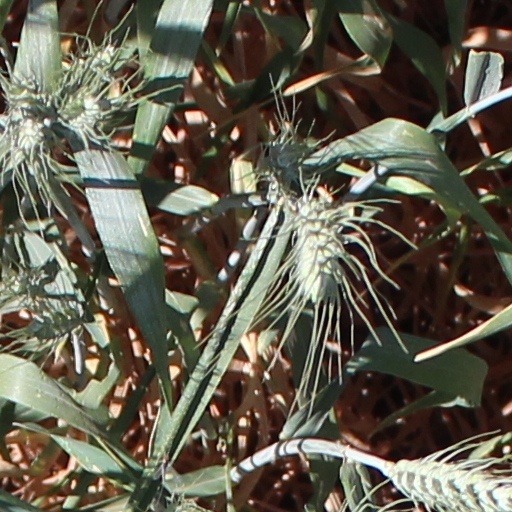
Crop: wheat